Modern paganism

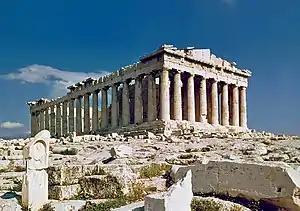
The Parthenon, an ancient pre-Christian temple in Athens dedicated to the goddess Athena. Strmiska believed that modern pagans in part reappropriate the term "pagan" to honor the cultural achievements of Europe's pre-Christian societies.

The term "neo-pagan" was coined in the 19th century in reference to Renaissance and Romanticist Hellenophile classical revivalism. By the mid-1930s "neopagan" was being applied to new religious movements like Jakob Wilhelm Hauer's German Faith Movement and Jan Stachniuk's Polish Zadruga, usually by outsiders and often pejoratively. Pagan as a self-designation appeared in 1964 and 1965, in the publications of the Witchcraft Research Association; at that time, the term was in use by Wiccans in the United States and the United Kingdom, but unconnected to the broader, counterculture pagan movement. The modern popularisation of the terms pagan and neopagan as they are currently understood is largely traced to Oberon Zell-Ravenheart, co-founder of the 1st Neo-Pagan Church of All Worlds who, beginning in 1967 with the early issues of "Green Egg", used both terms for the growing movement. This usage has been common since the pagan revival in the 1970s.